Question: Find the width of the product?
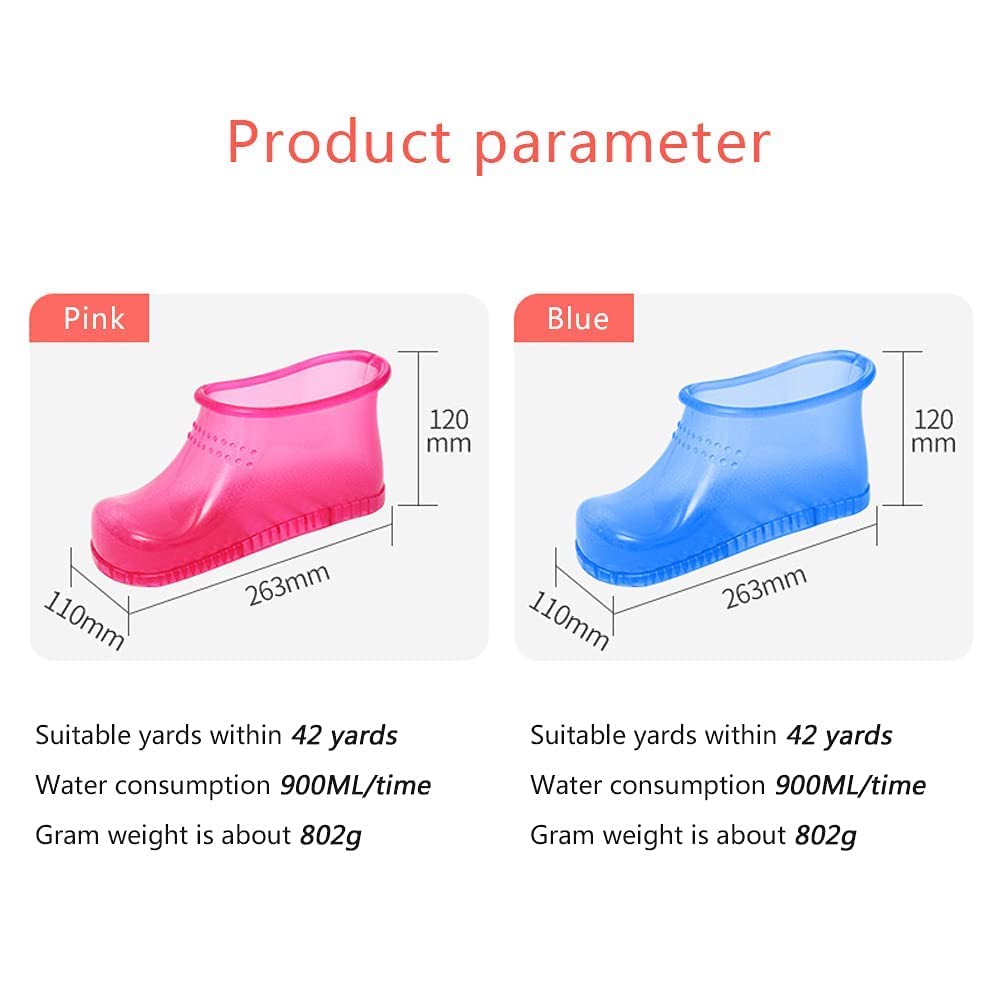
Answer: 110.0 millimetre